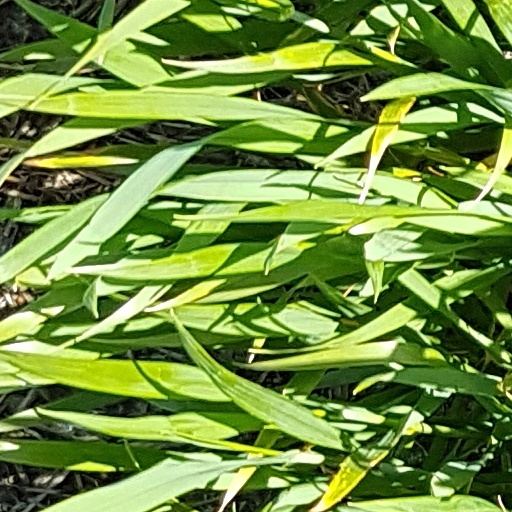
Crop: wheat